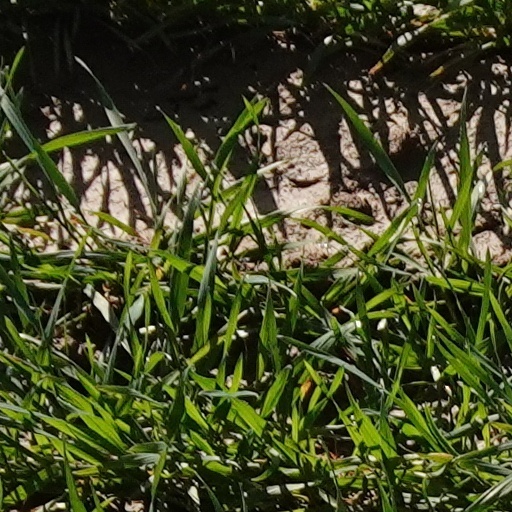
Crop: wheat